Patidar

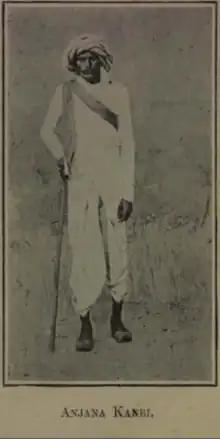
An Anjana Kanbi from Baroda State

The Kanbis' economic well-being was enhanced further from the 1860s due to improvements in crop selection, farming methods and transportation. They began to diversify their business interests and some with higher status also replaced the field labour of their families – especially the women – with hired labour in an attempt to emulate the Bania communities, who had Vaishya status in the varna ranking system. The Kanbis had been of the low caste Shudra rank.